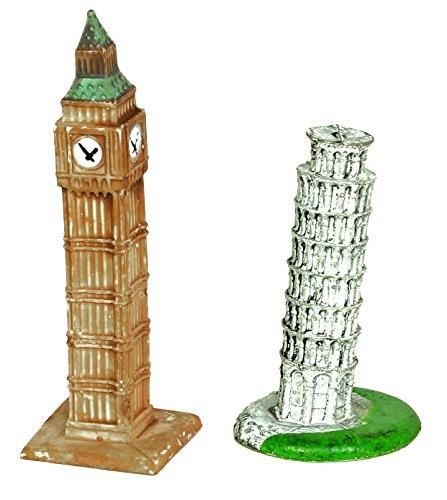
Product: Safari 679604 Around the World TOOB, 10 Figurines
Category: Toys & Games | Toy Figures & Playsets | Playsets & Vehicles | Playsets
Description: TOOB SPECIFICATIONS – Replica size each figurine ranges from 1.5” to 3.” TOOB measures 2”L x 2”W x 12.9”H.
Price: $12.90
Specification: ProductDimensions:2.5x2.5x13inches|ItemWeight:4.6ounces|ShippingWeight:5ounces|DomesticShipping:ItemcanbeshippedwithinU.S.|InternationalShipping:Thisitemisnoteligibleforinternationalshipping.LearnMore|ASIN:B0081GG6KI|Itemmodelnumber:679604|Manufacturerrecommendedage:36months-15years